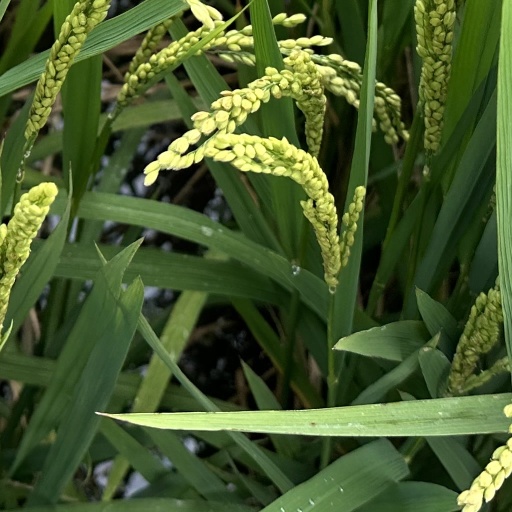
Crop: rice